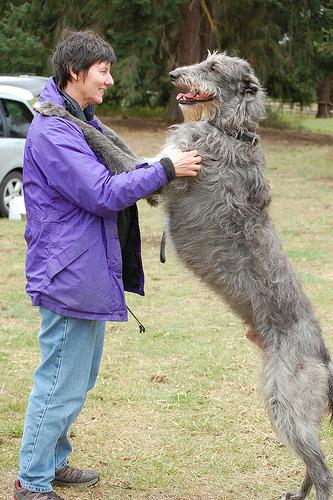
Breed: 224-n000056-Scottish_deerhound